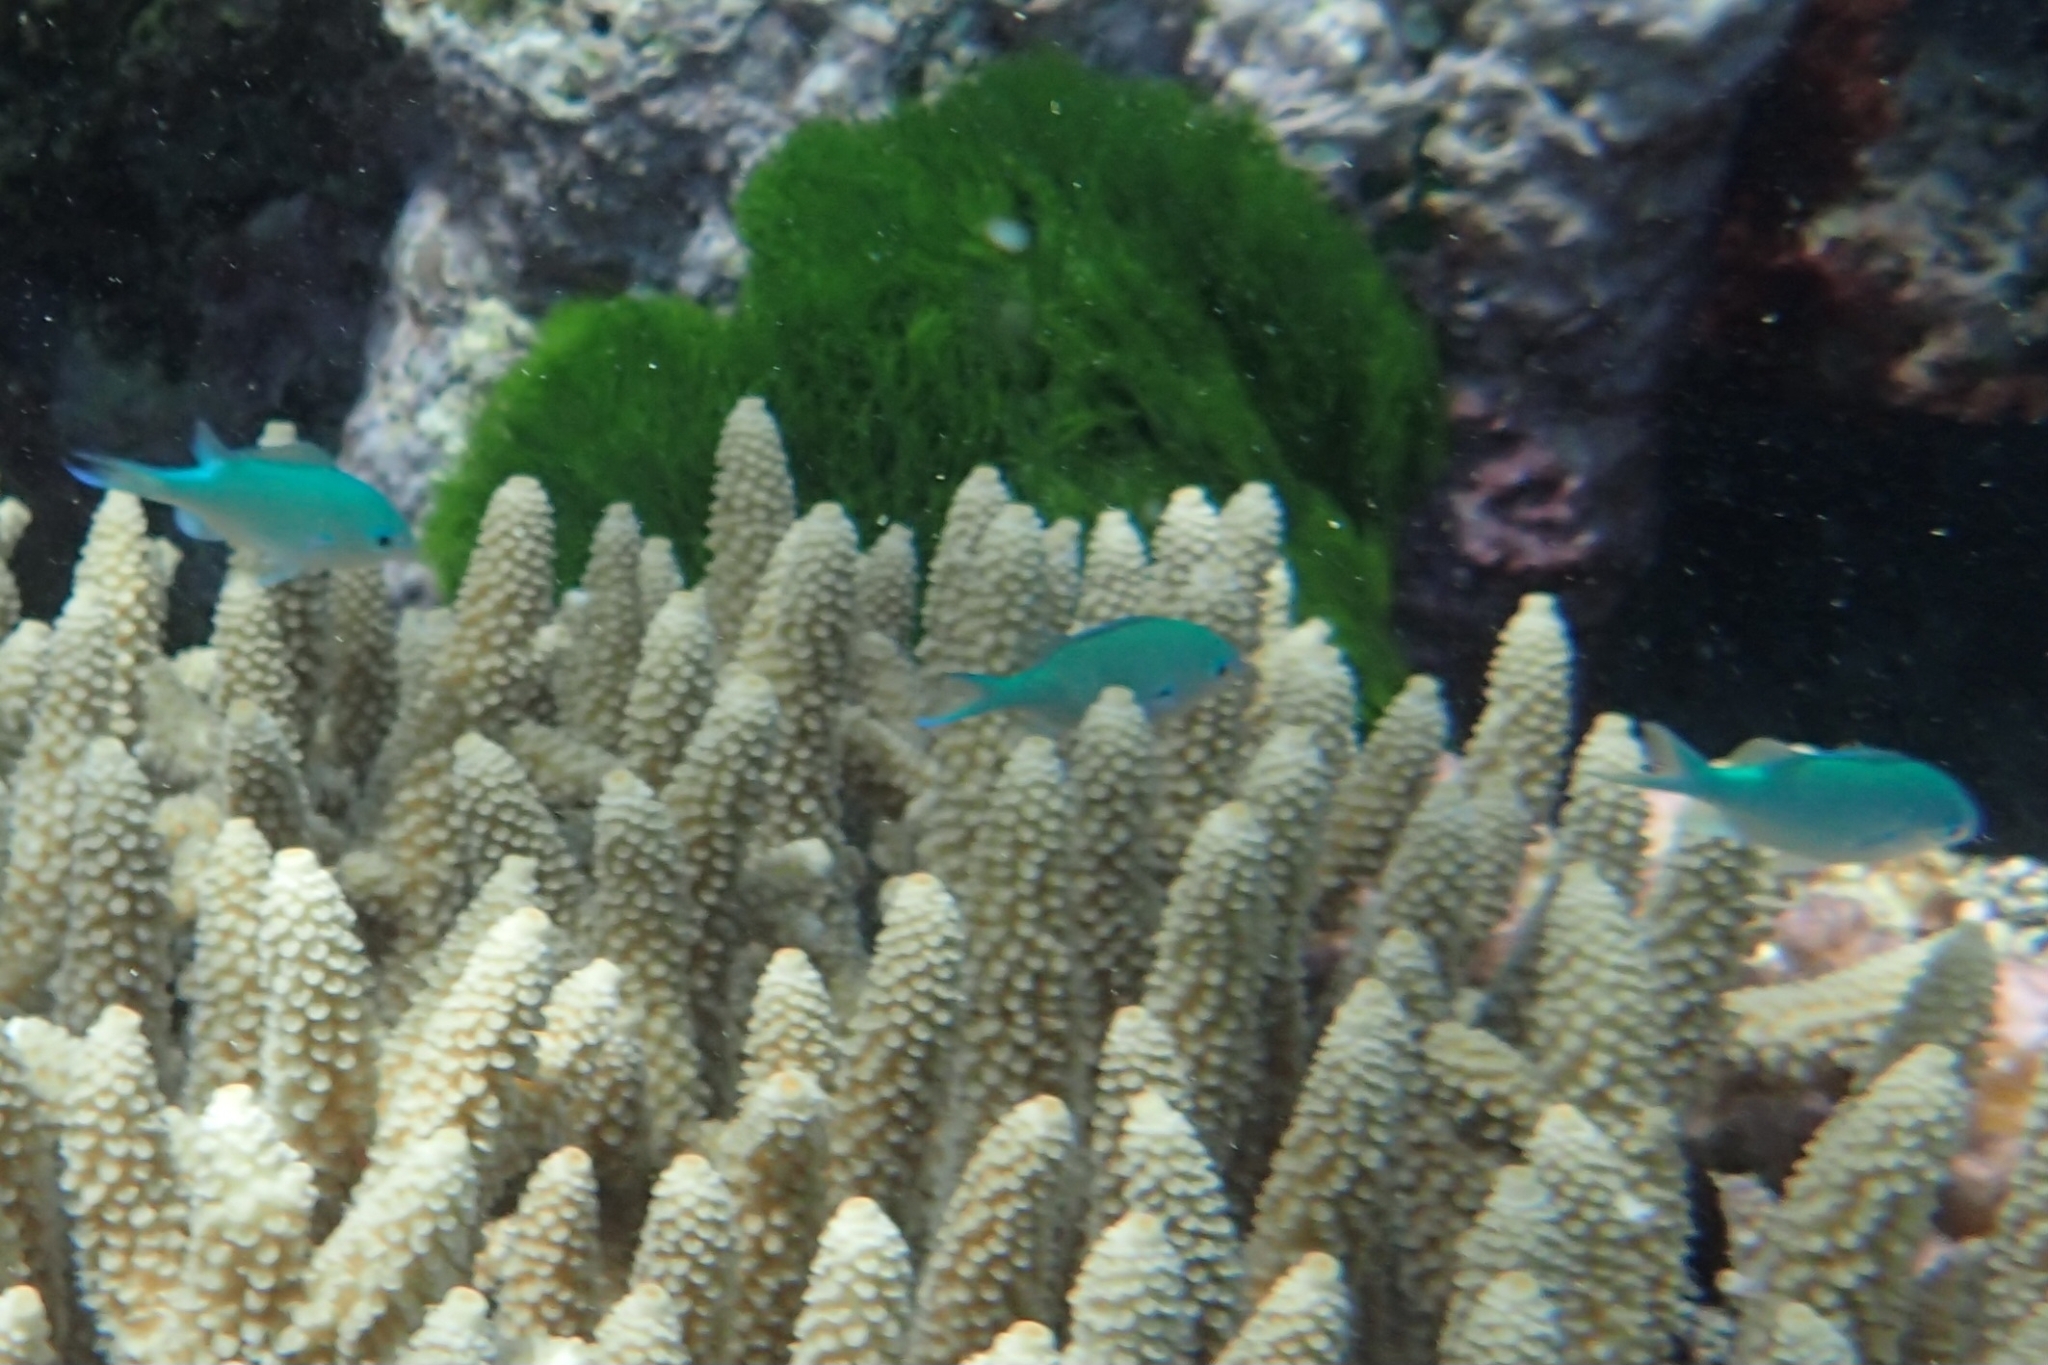
Chromis viridis (Blue-green Chromis)